US Naval Base New Guinea

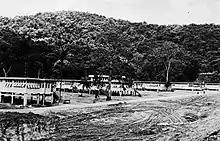
Naval Base Milne Bay, Seabees Advance Base Construction camp on 10 October 1944

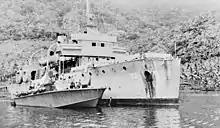
PT boat at Milne Bay, Kana Kopa Base with the USS Tulsa in 1943

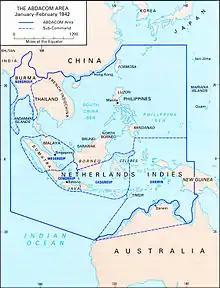
Map of the 1942 American-British-Dutch-Australian Command

US Naval Base New Guinea was number of United States Navy bases on the island of New Guinea (then divided into Dutch New Guinea, the Territory of New Guinea and the Territory of Papua) during World War II. Australia entered World War II on 3 September 1939, being a self-governing nation within the British Empire. The United States formally entered the war on 7 December 1941, following the attack on Pearl Harbor by the Empire of Japan. Following the attack on Pearl Harbor, Japan quickly took over much of the South Pacific Ocean. The United States lost key naval bases in the South Pacific, including Naval Base Manila and Naval Base Subic Bay, both lost in the 1941–42 invasion of the Philippines. Also lost were Naval Base Guam and Wake Atoll. As such, the United States Armed Forces needed new bases in the South West Pacific for staging attacks on Japan's southern empire. The United States built bases first in Australia, then in New Guinea.